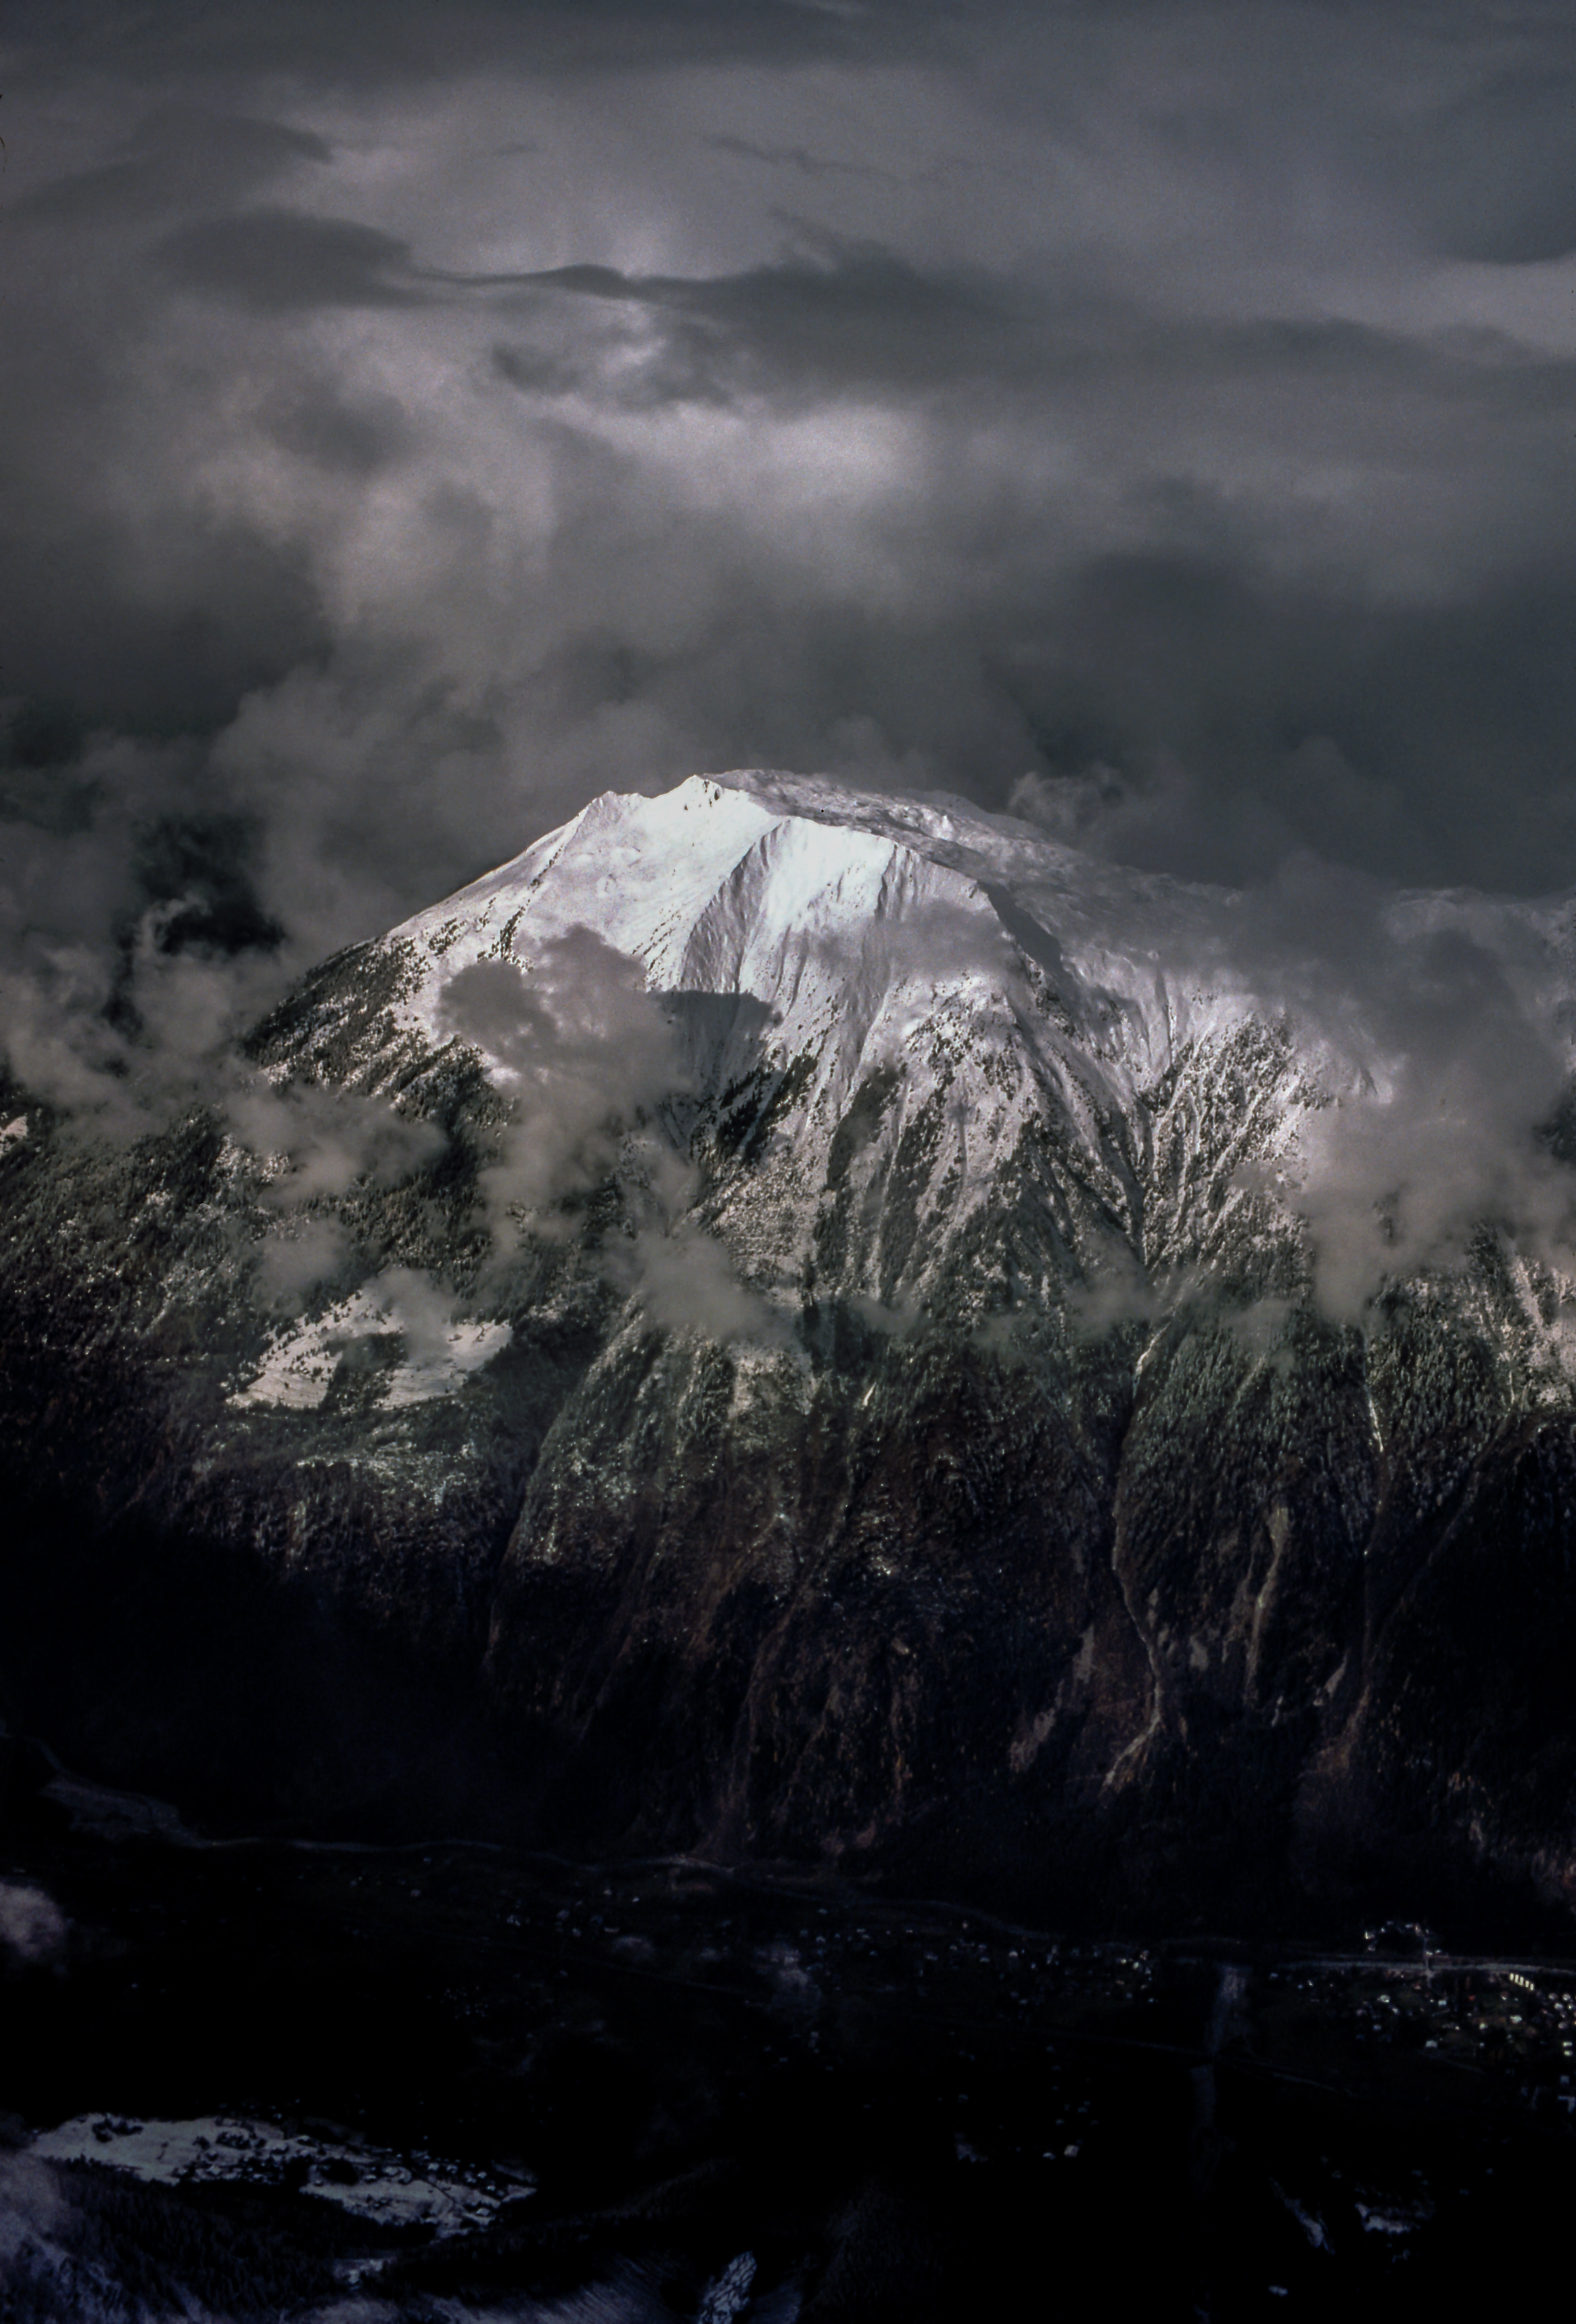
landscape, nature, mountain, snow, cloud, sky, mist, sunlight, morning, wave, dawn, atmosphere, mountain range, dusk, reflection, weather, darkness, moonlight, clouds, landform, atmospheric phenomenon, mountainous landforms, geological phenomenon